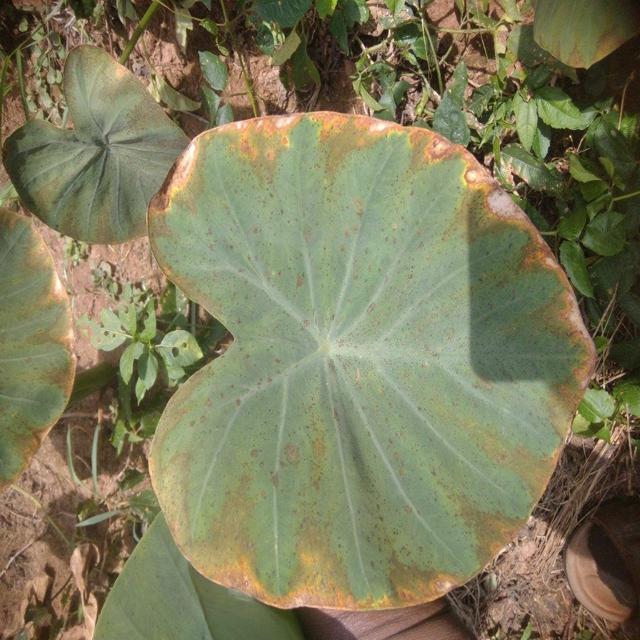
Label: Mid_Blight